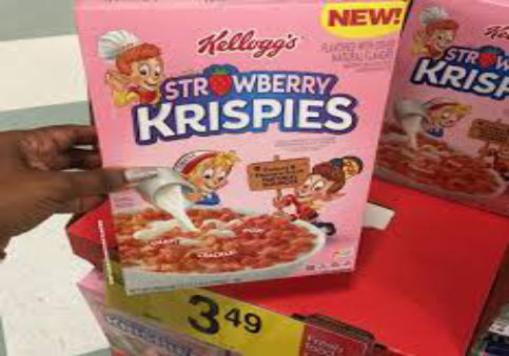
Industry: Food